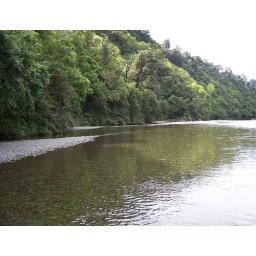
This is where I go to swim, in this beautiful fresh clear water surrounded by native NZ bush.